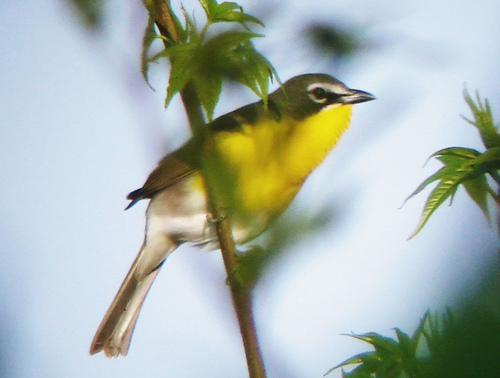
this bird has a yellow belly with a black back and a white eyering.
bird has brown body feathers, yellow breast feather, and slight curve beak
this colorful bird has a yellow belly and throat, green nape, back, and crown, white eye ring, black cheekpatch, and a white rump.
small grey bird with yellow belly and a small beak
this bird has a yellow throat, belly, abdomen and side, with a brown colored covert and head.
this bird has wings that are black and has a yellow bodya small bird with a yellow belly, short beak, and long tail feathers.
this bird has a green crown as well as a yellow belly
this bird has a bright yellow under belly and a white eyebrow
this bird has a dark beck with green on top of the head, yellow chest with white tale.
Species: Yellow Breasted Chat